Pasquinade

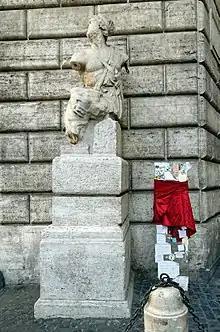
Roman pasquinades beside the Pasquino statue in 2017. Postering on the statue is prohibited, and "pasquinades" must be placed on a side board.

A pasquinade or pasquil is a form of satire, usually an anonymous brief lampoon in verse or prose, and can also be seen as a form of literary caricature. The genre became popular in early modern Europe, in the 16th century, though the term had been used at least as early as the 4th century, as seen in Augustine's "City of God". Pasquinades can take a number of literary forms, including song, epigram, and satire. Compared with other kinds of satire, the pasquinade tends to be less didactic and more aggressive, and is more often critical of specific persons or groups.